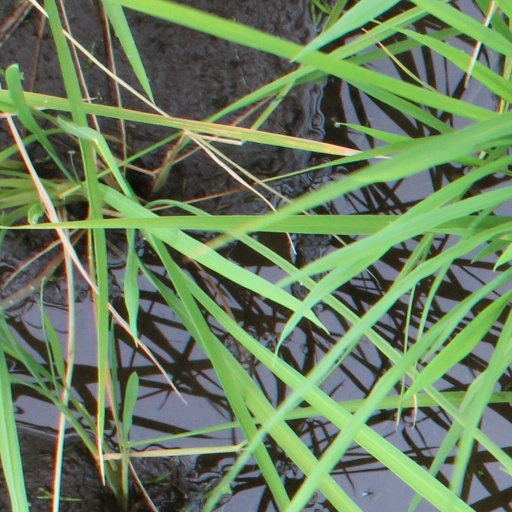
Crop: rice